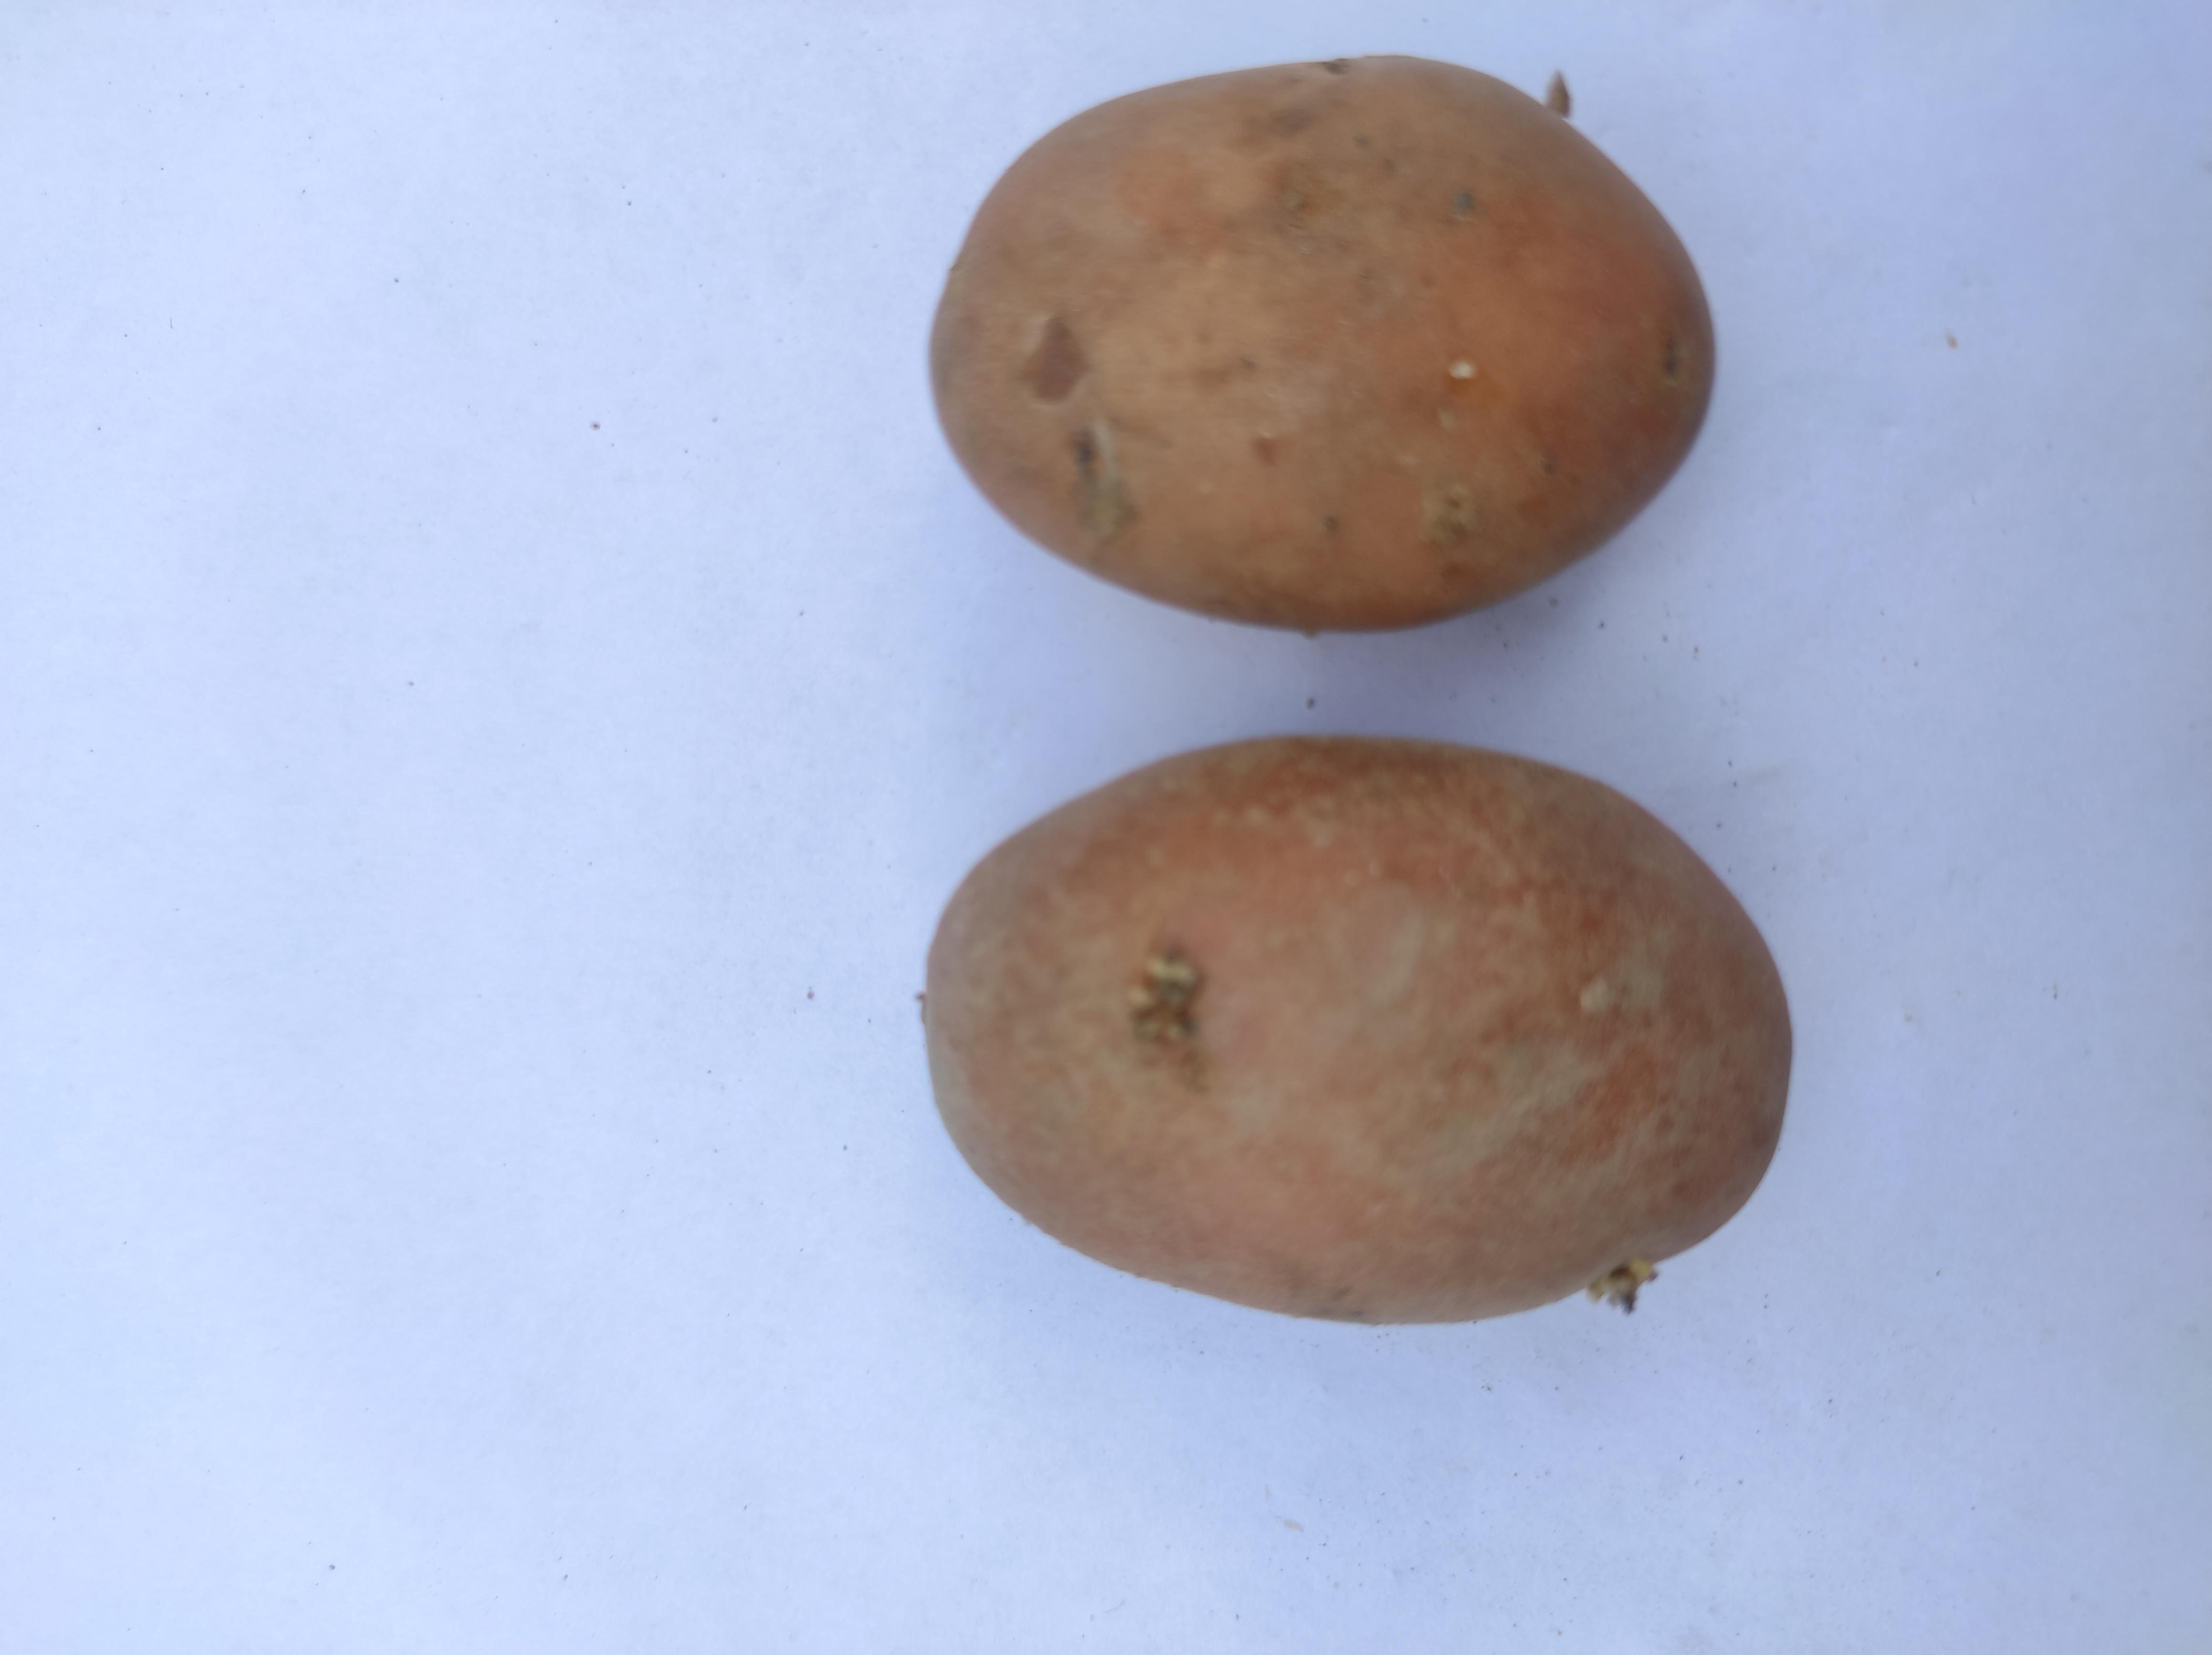
Label: Potato